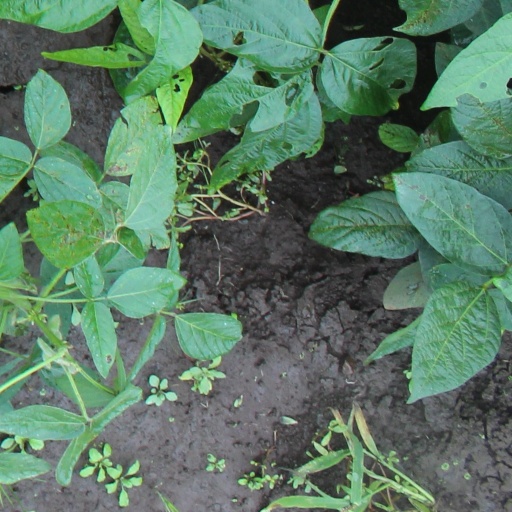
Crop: soybean